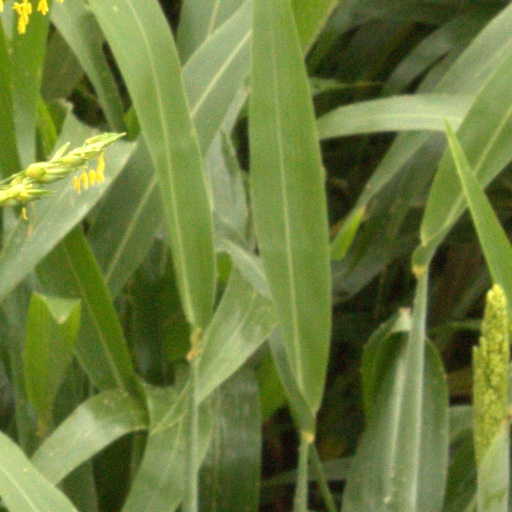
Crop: sorghum